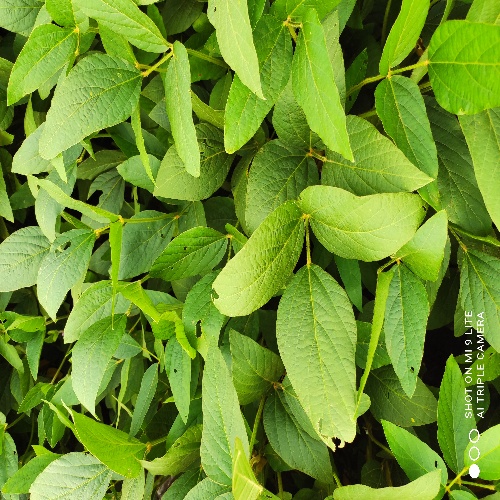
Label: Caterpillar